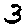
Label: 3